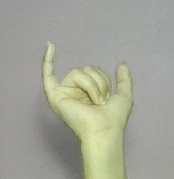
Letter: ya